Heath beekeeping

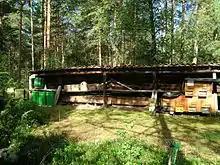
Apiary on the edge of a wood in the Südheide with(from left) modern plastic boxes, "Kanitz" baskets, a Lüneburg skep and wooden trays

Heath beekeeping is a special form of beekeeping used to obtain heather honey. It involves a transportable, swarming hive in which the beekeeper only allows a small number of colonies to overwinter. In spring, the number of colonies increases many times through the process of swarming, and several hundred were not unusual. Over the centuries, by selecting bees that swarm early and often, beekeepers on the heathlands developed an extremely swarm-loving and robust strain from the European dark bee.